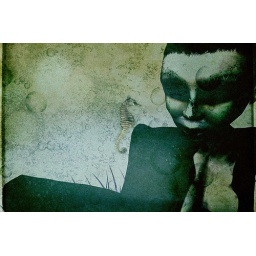
sometimes a wild horse on the earth, sometimes a fragile sea horse in the water,fire's burning,and the air let flying high..beautiful life.